Zydepunks

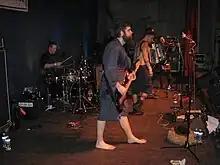
Live at the 2009 Krewe du Vieux ball New Orleans

Zydepunks (also billed as The Zydepunks) is an American folk punk band based in New Orleans, Louisiana. Founded in 2003, they play a wide variety of multicultural music, including Cajun music and zydeco, Eastern European music, and punk rock. They perform in English, French, Spanish, Yiddish, Portuguese, and German. Their instrumentation includes vocals, violins, accordions, bass guitar, and drums.